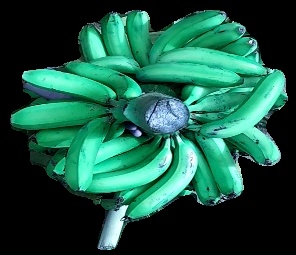
Variety: pachbale
Grade: grade3